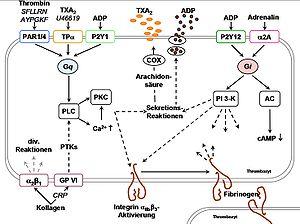
L’hémostase primaire correspond à la première étape de l'hémostase, phénomène physiologique servant à stopper un saignement. Elle consiste en une vasoconstriction et en l'adhésion plaquettaire au vaisseau sanguin lésé et en l'agrégation plaquettaire.